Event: Nepal Earthquake
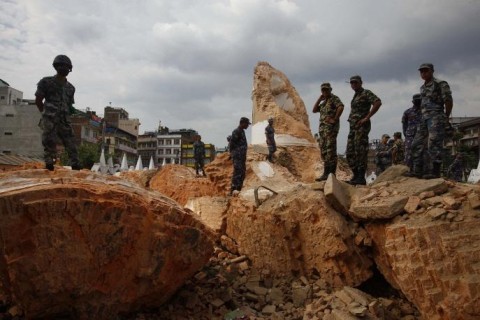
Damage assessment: damage